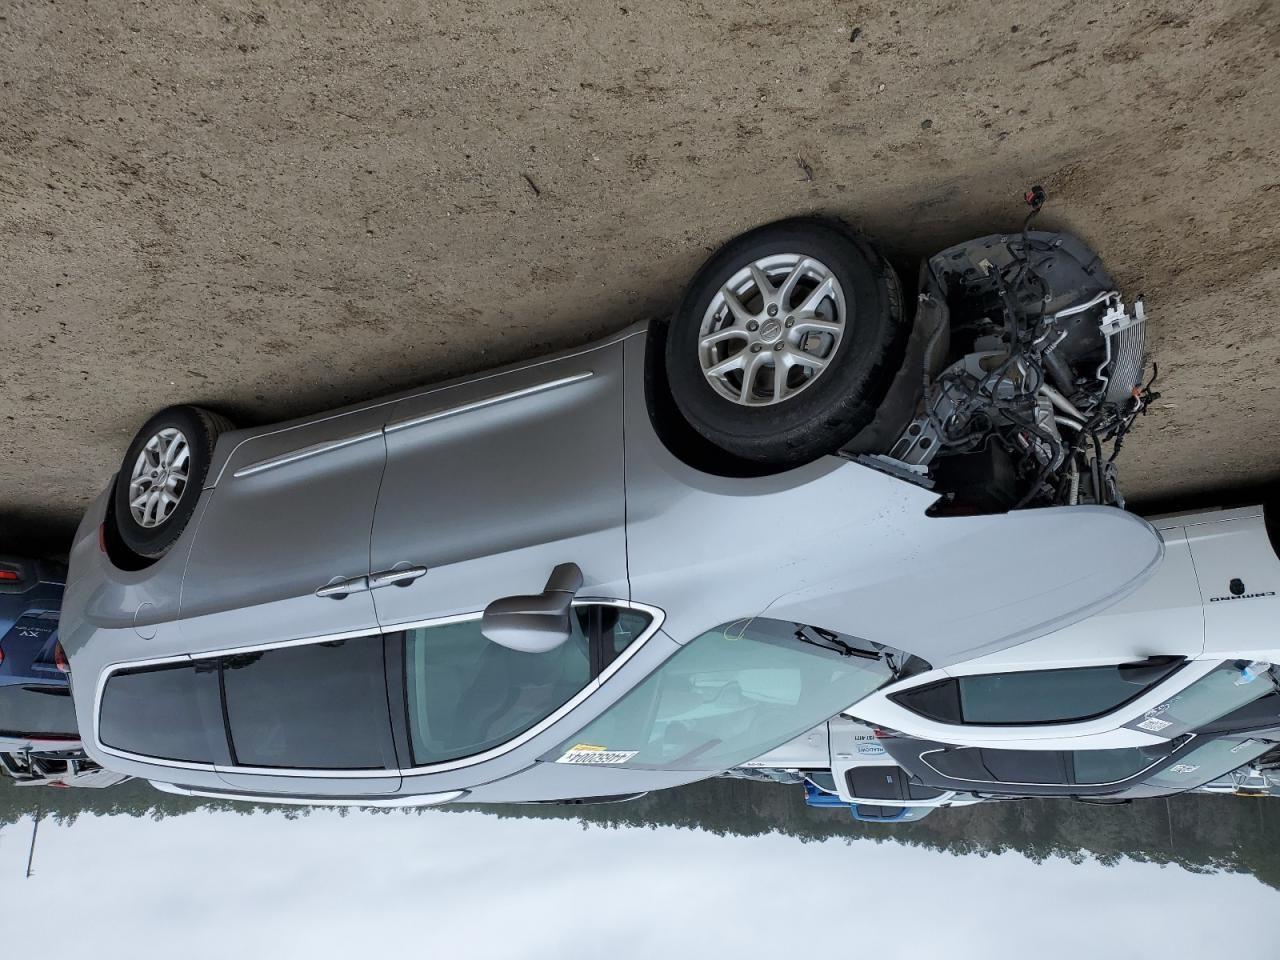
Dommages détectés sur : plaque d'immatriculation avant, pare-choc avant, feu avant gauche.
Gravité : majeur